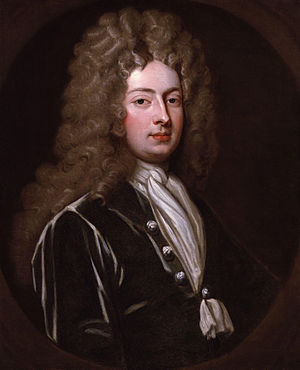
William Congreve
William Congreve var en engelsk poet og dramatiker. Han studerede på Trinity College i Dublin med John Dryden som tutor. Han blev begravet i Westminster Abbey.